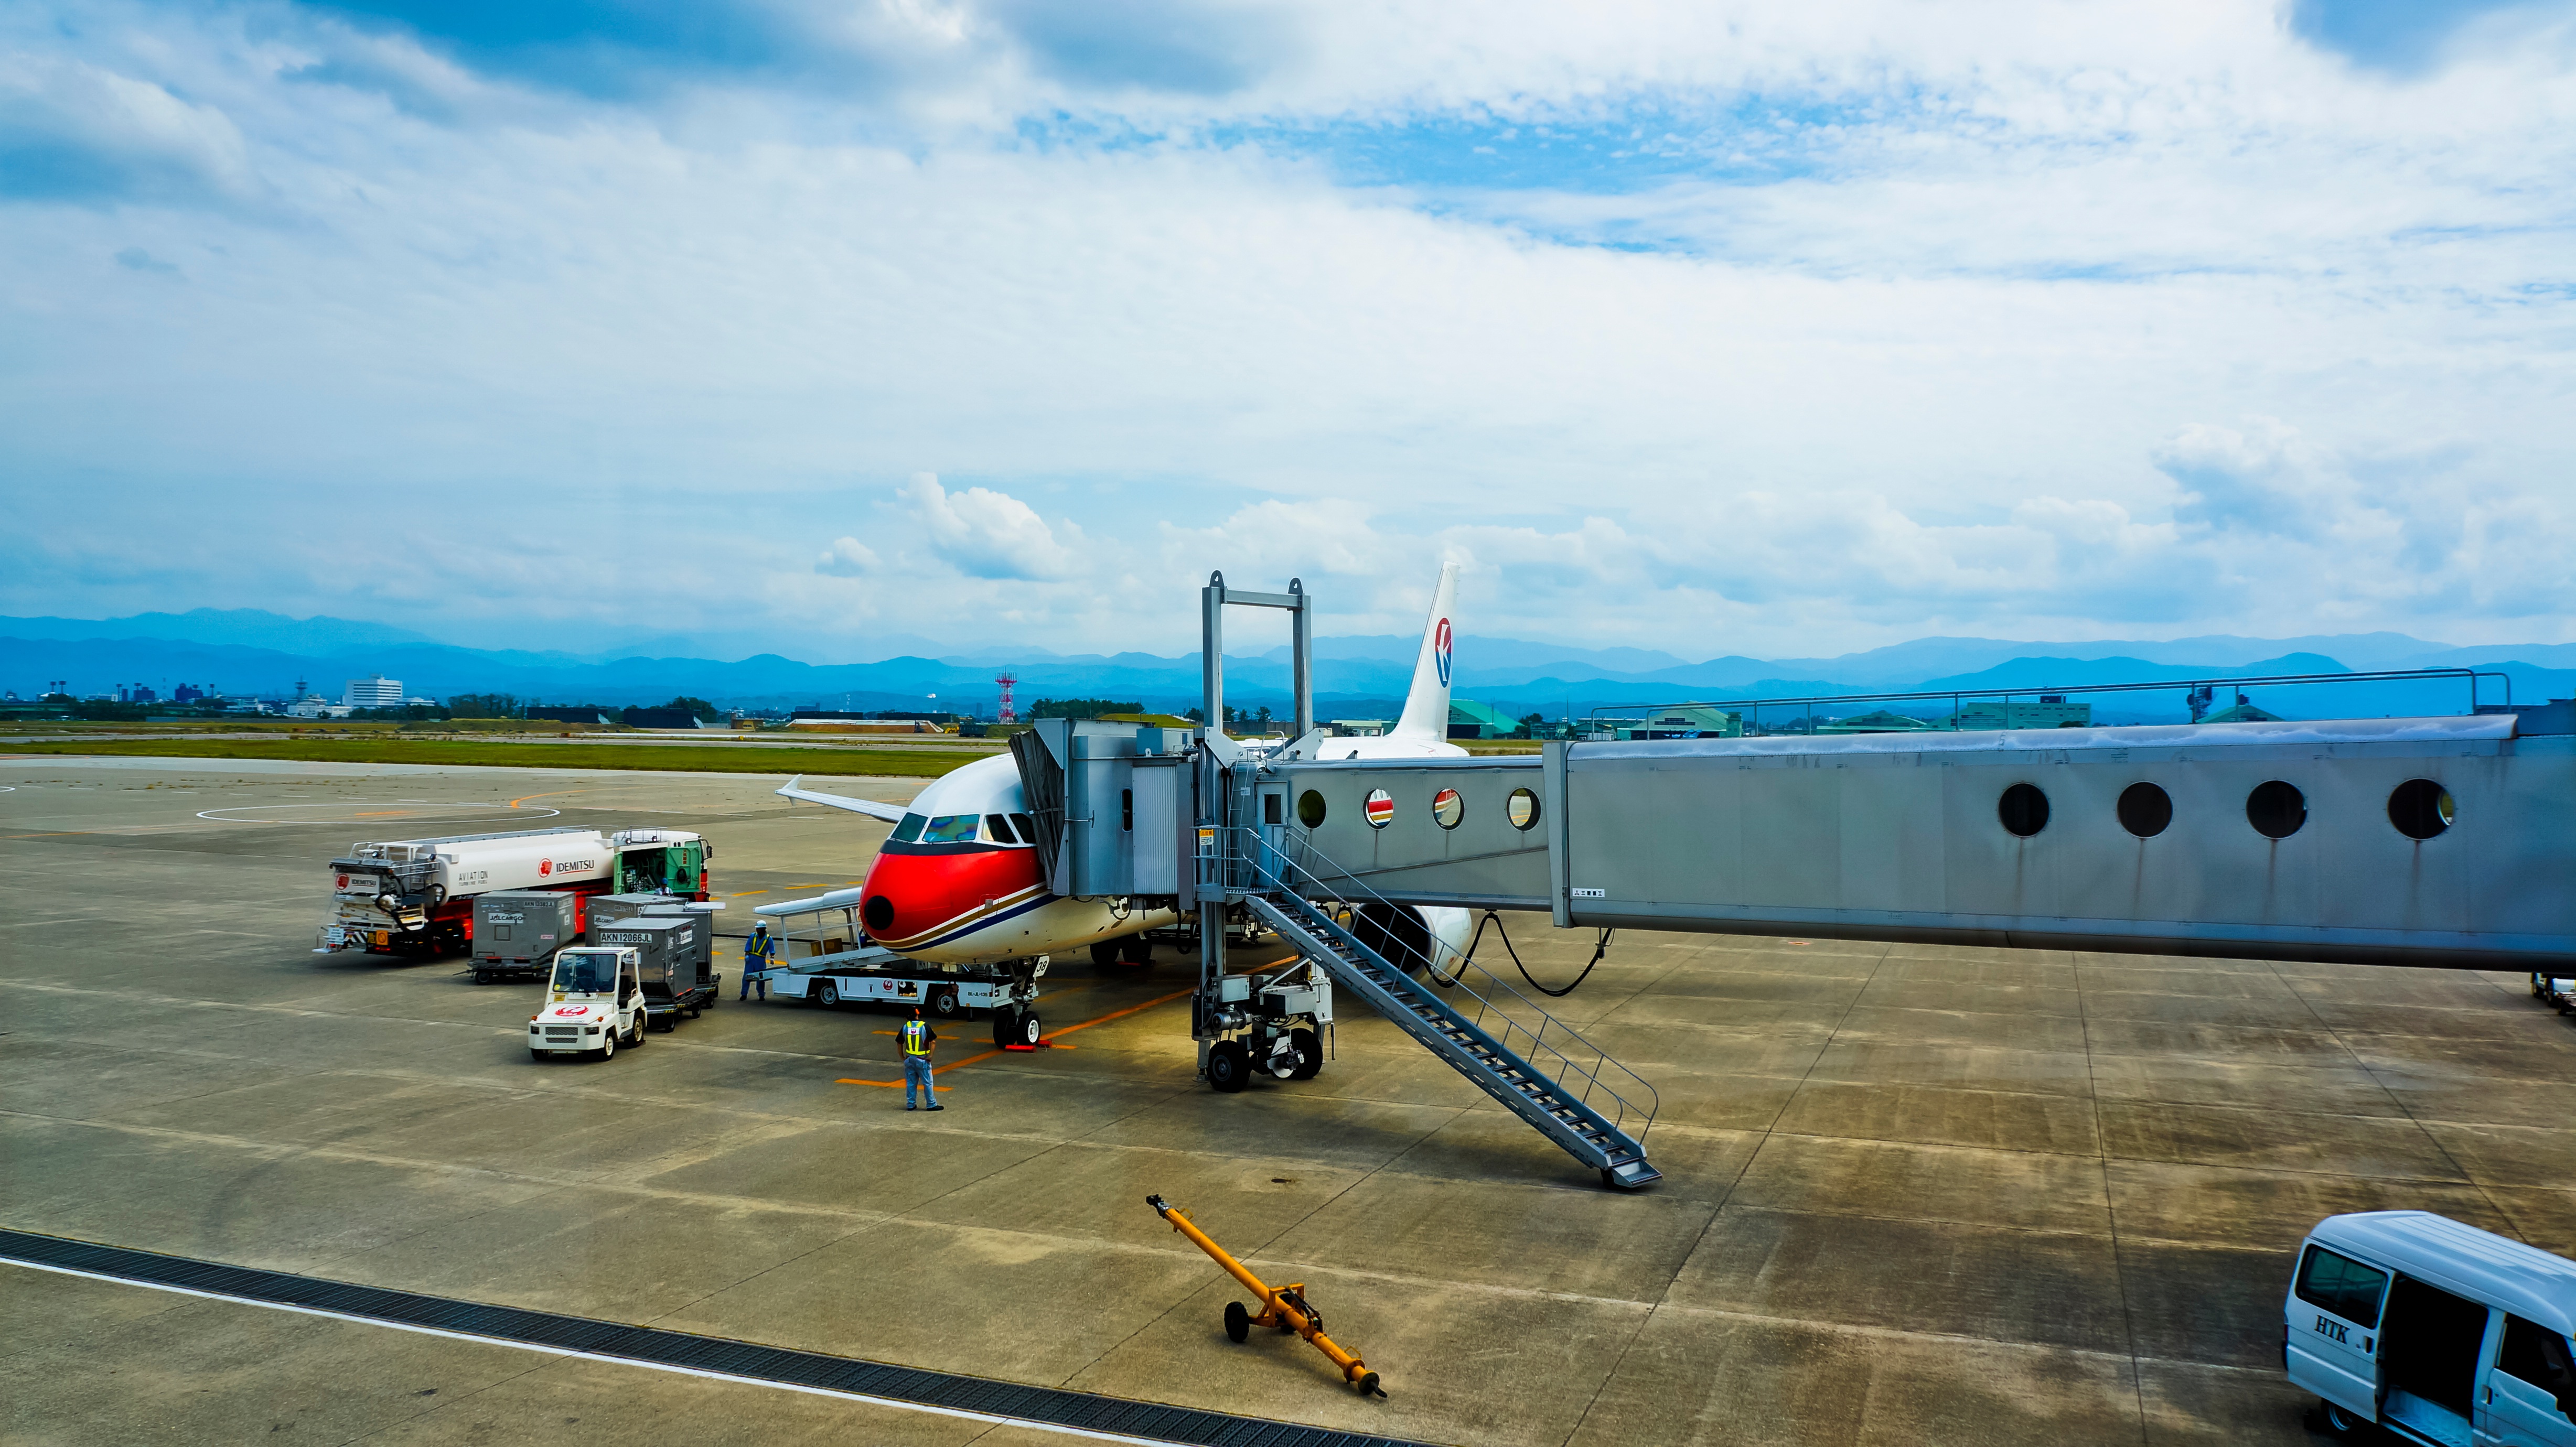
airport, travel, airplane, tarmac, aircraft, vehicle, airline, aviation, flight, boarding, air force, atmosphere of earth, aircraft engine